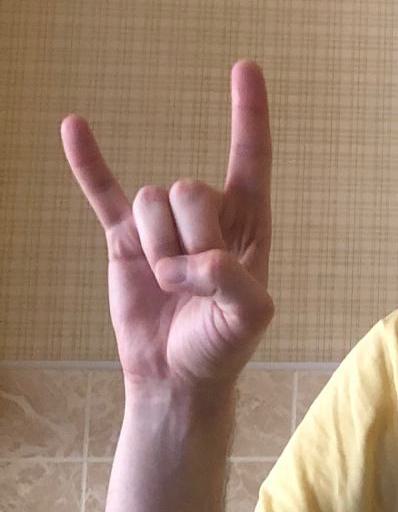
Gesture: rock